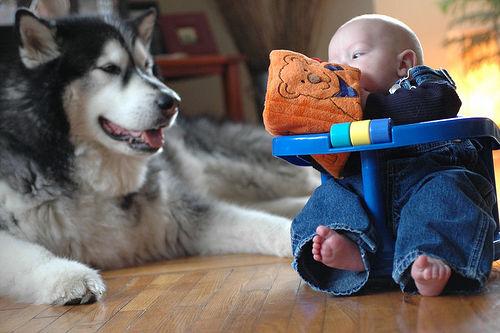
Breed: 1324-n000004-malamute